Spanish Empire

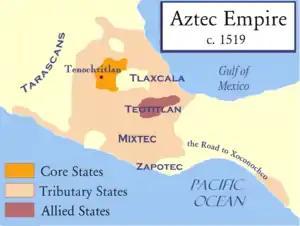
Map of the Aztec Empire

The Catholic Monarchs had developed a strategy of marriages for their children to isolate their rival, France. The Spanish princesses married the heirs of Portugal, England and the House of Habsburg. Following the same strategy, the Catholic Monarchs decided to support the Aragonese house of the Kingdom of Naples against Charles VIII of France in the Italian Wars beginning in 1494. Following Spanish victories at the Battles of Cerignola and Garigliano in 1503, France recognized Ferdinand's sovereignty over Naples through a treaty.